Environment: real
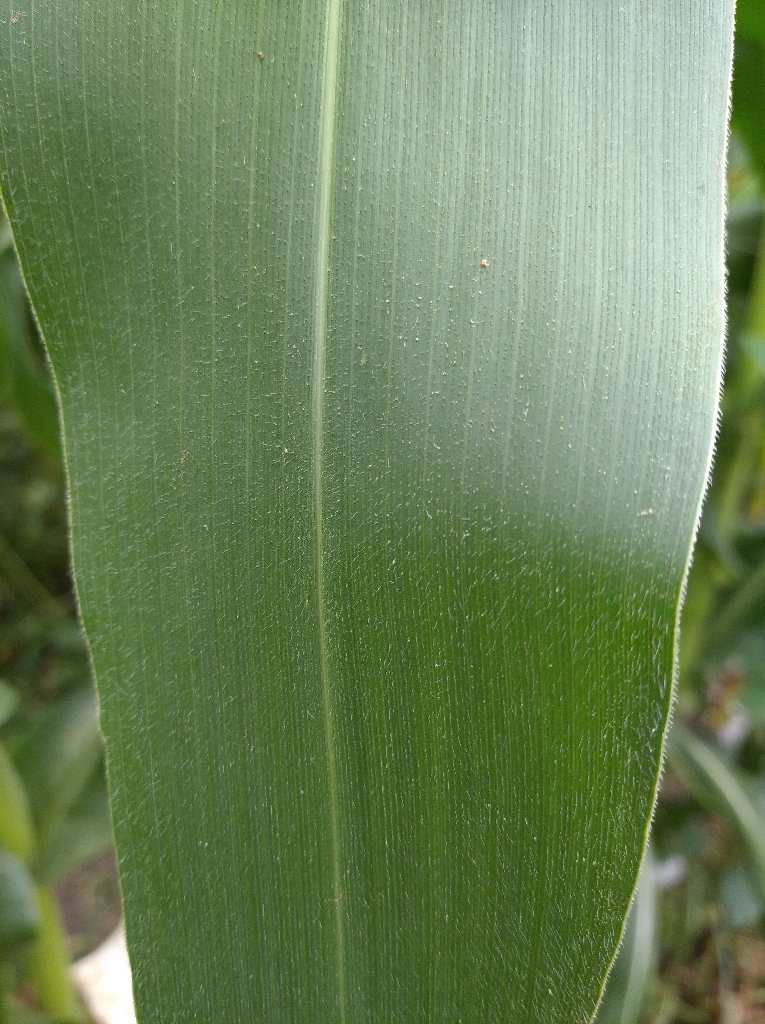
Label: healthy